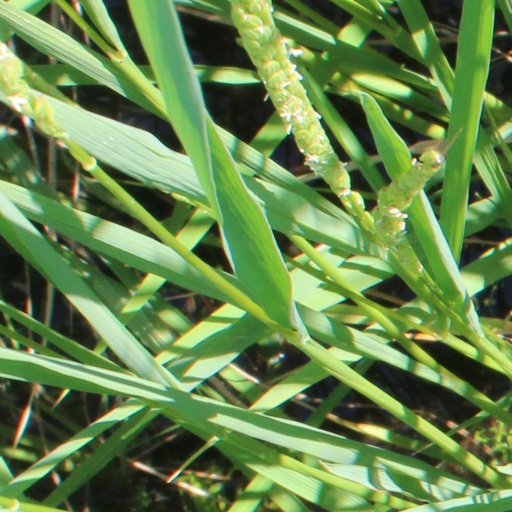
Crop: rice